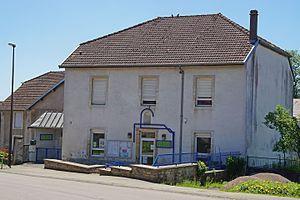
Mairie de Flagy.
Flagy est une commune française située dans le département de la Haute-Saône, en région Bourgogne-Franche-Comté.